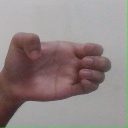
अक्षर: ख